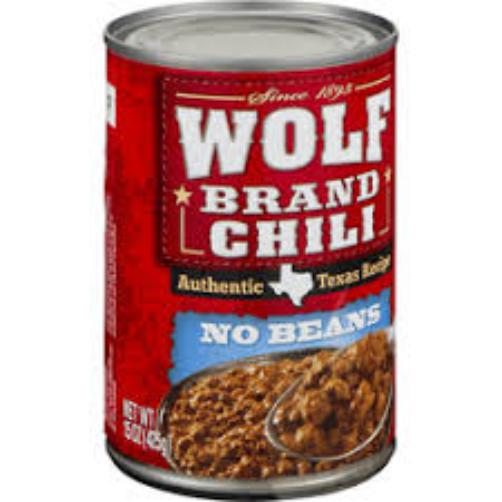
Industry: Food